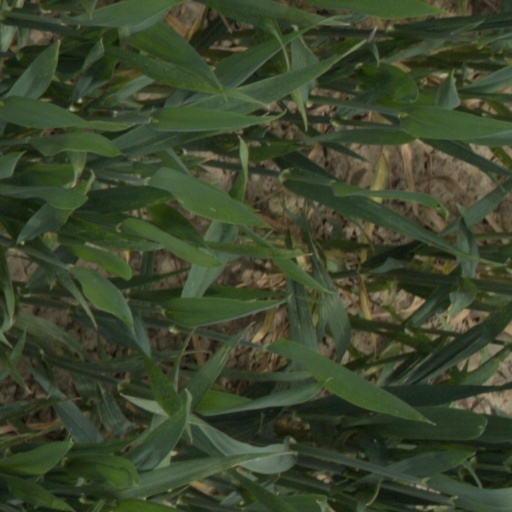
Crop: wheat